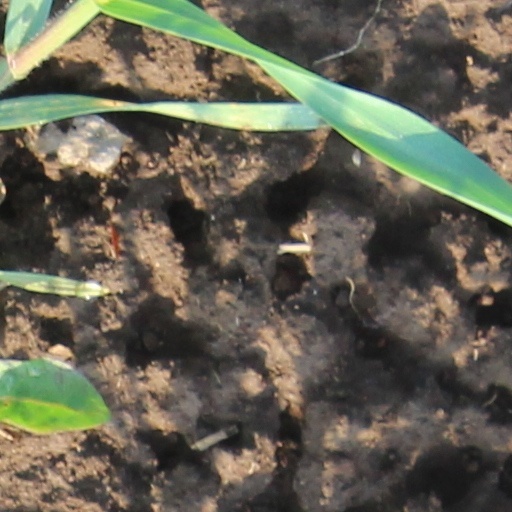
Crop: wheat